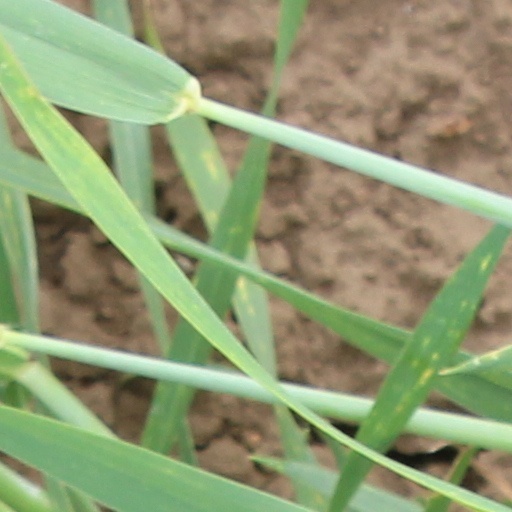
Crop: wheat